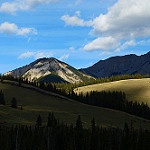
Label: mountain